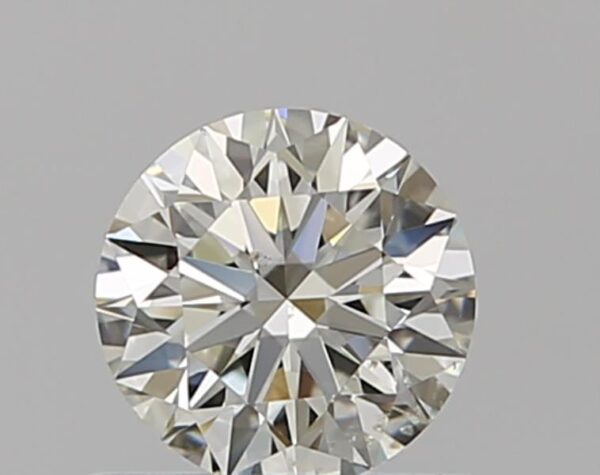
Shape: round
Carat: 0.51
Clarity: SI1
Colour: K
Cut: EX
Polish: EX
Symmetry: EX
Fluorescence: N
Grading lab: GIA
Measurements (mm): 5.06 x 5.1 x 3.17